Trefethen Vineyards

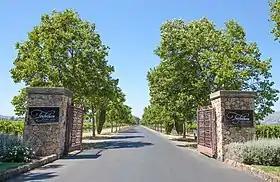
Trefethen Vineyards

Trefethen Family Vineyards is a winery in Napa Valley. It was established in 1968.